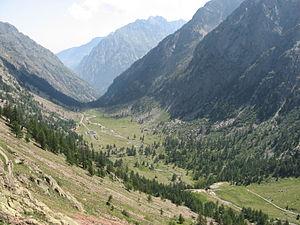
La vallée du Gesso, est une vallée du Piémont italien formée du vaste bassin du Gesso, fortement modelé par l'action des glaciers.